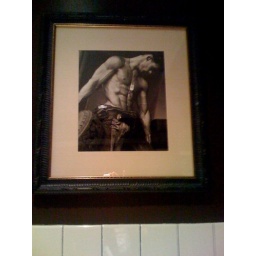
On the wall in the women's bathroom at BJ's in West Covina. Hmmmm.